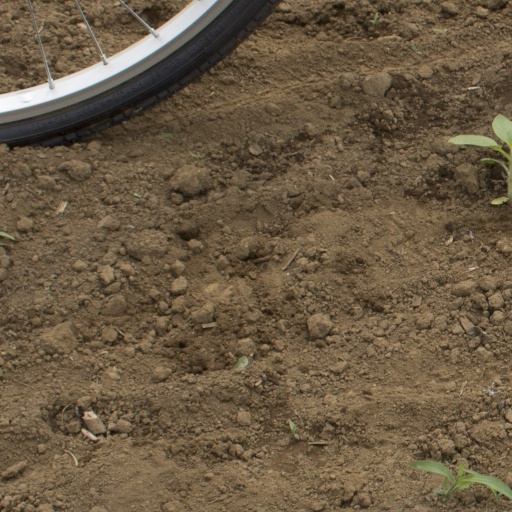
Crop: Jerusalem artichoke